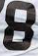
Number: 8